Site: brandenburg
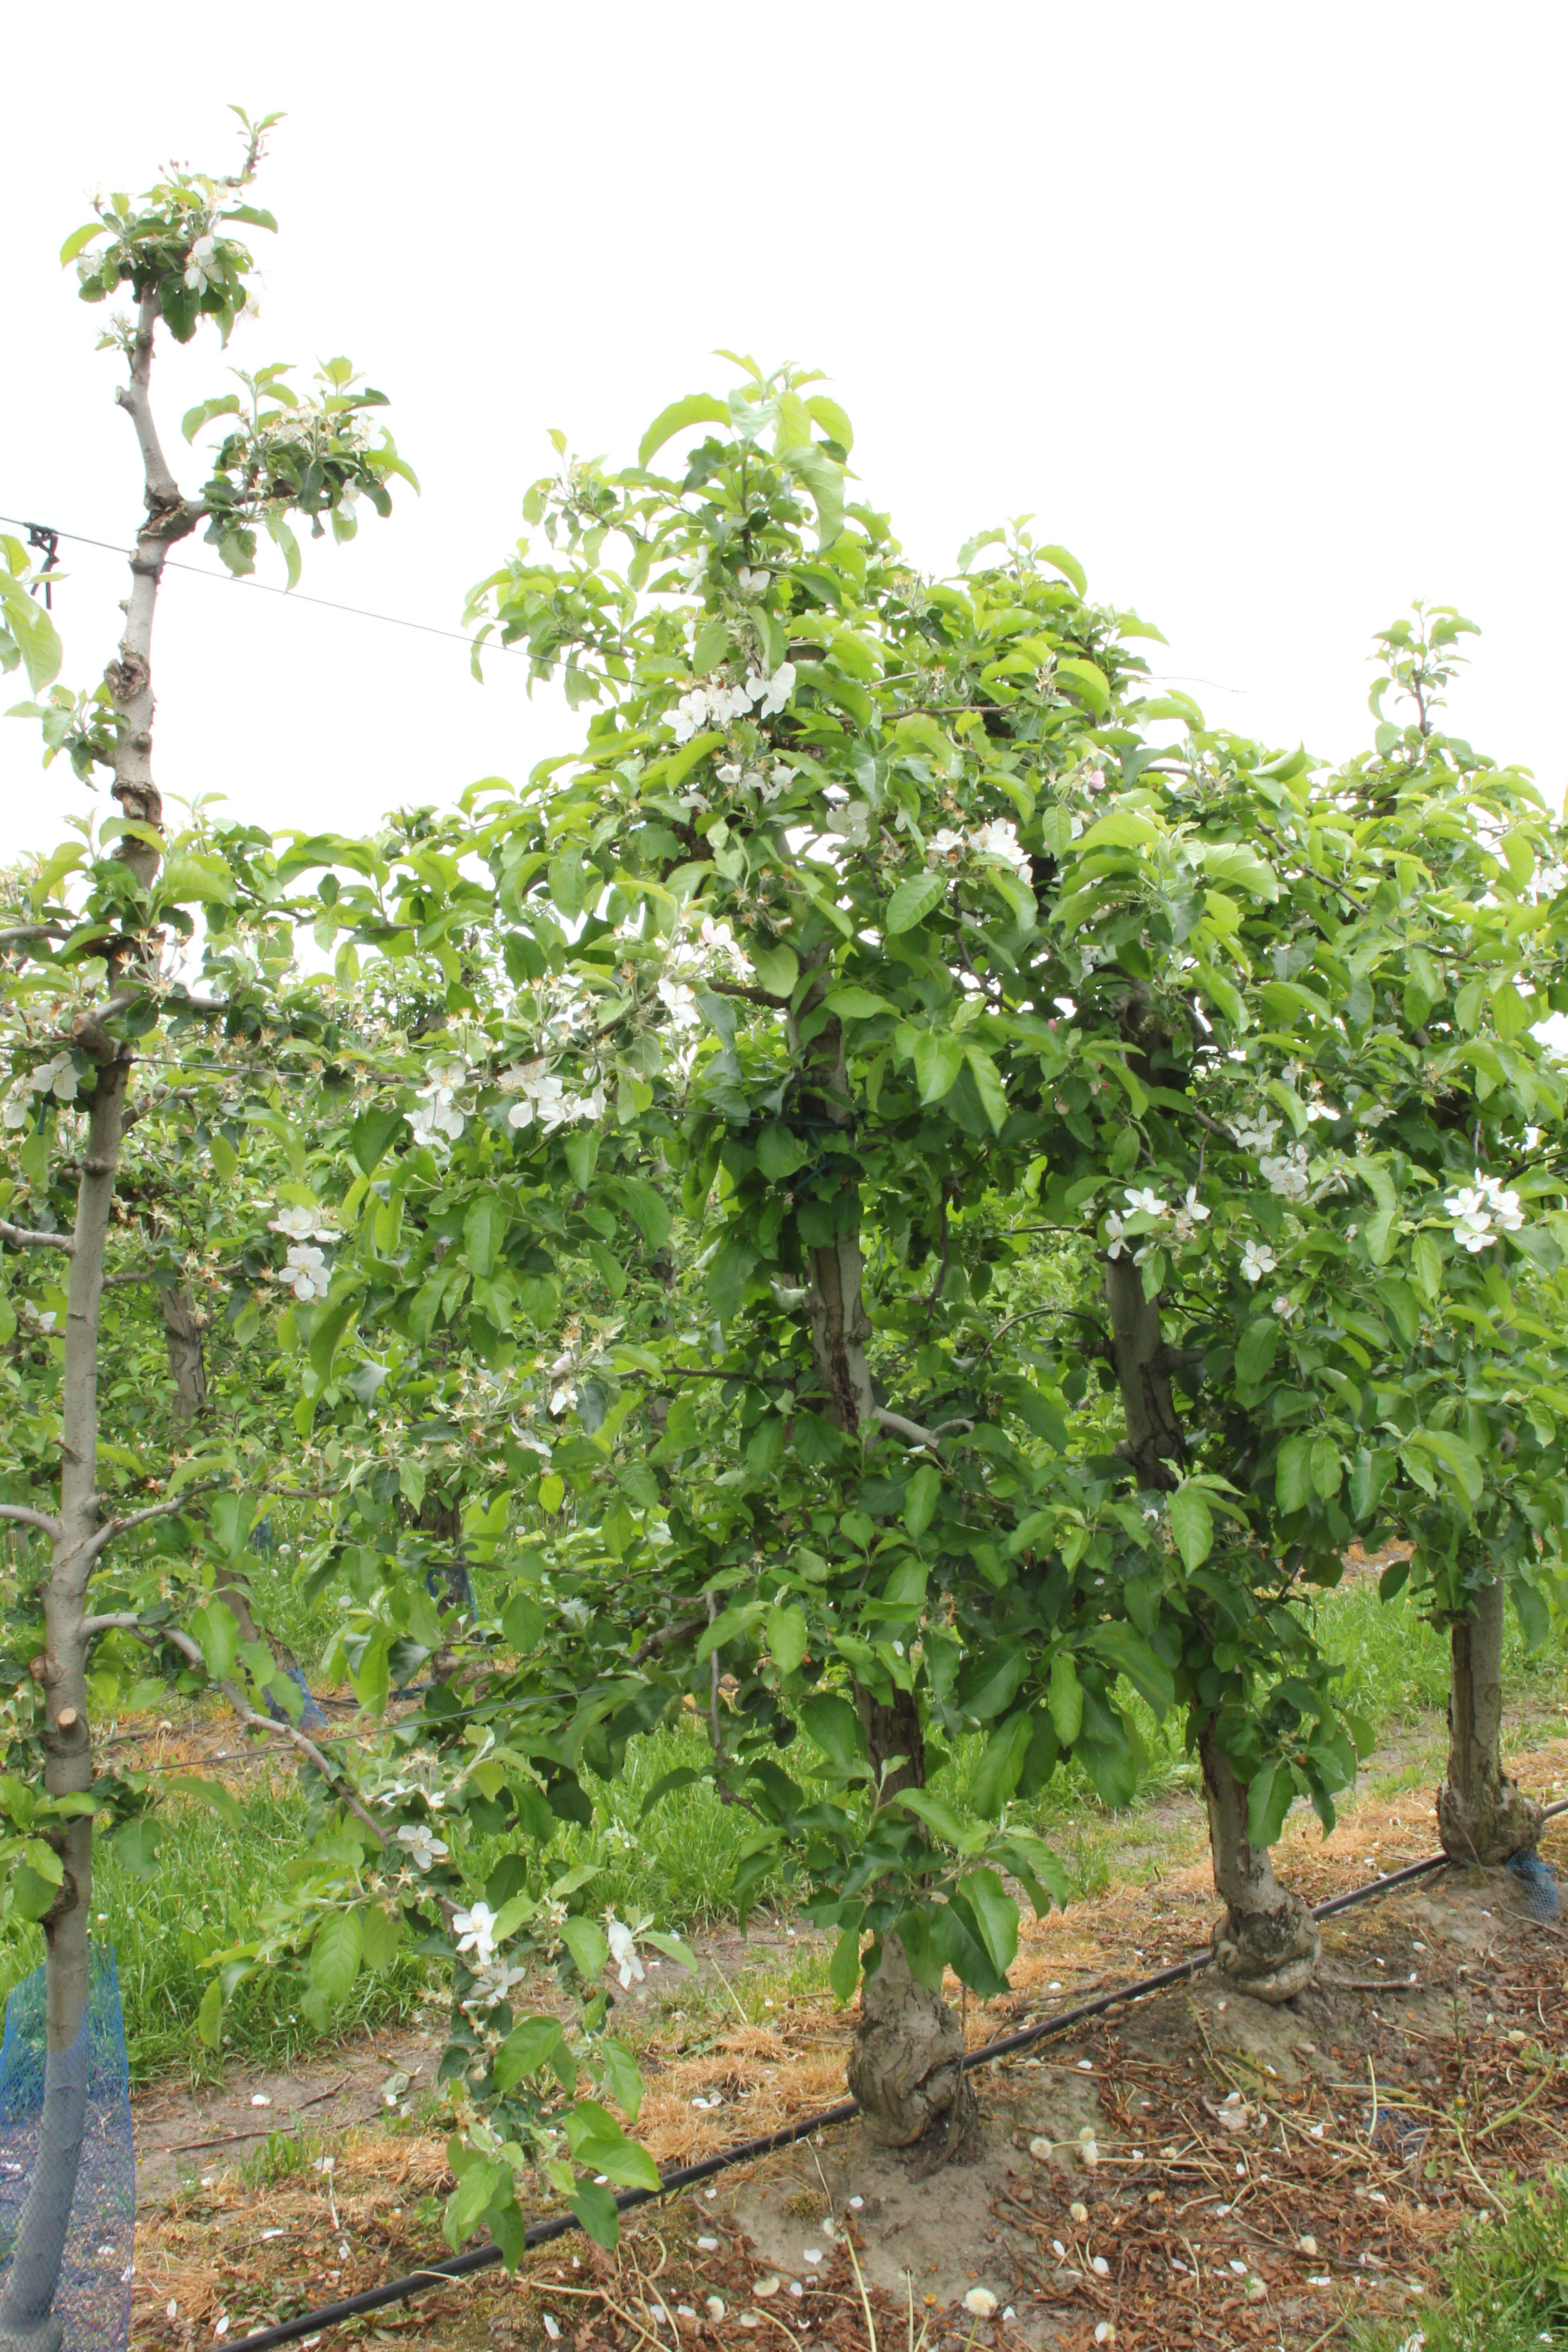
Growth stage (BBCH 67): Flowering